Stana Katic

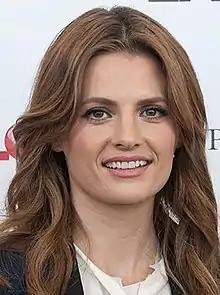
Katic in 2015

Stana Katić (born ) is a Canadian actress and producer. She played Kate Beckett on the ABC television romantic crime series "Castle" (2009–2016) and FBI Special Agent Emily Byrne in the psychological thriller series "Absentia" (2017–2020).